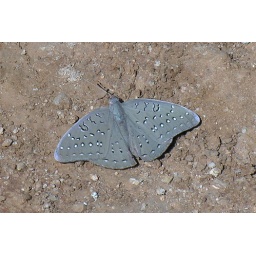
Cryptically-coloured butterfly which was flying around my mining camp office today. Thanks for the ID.......